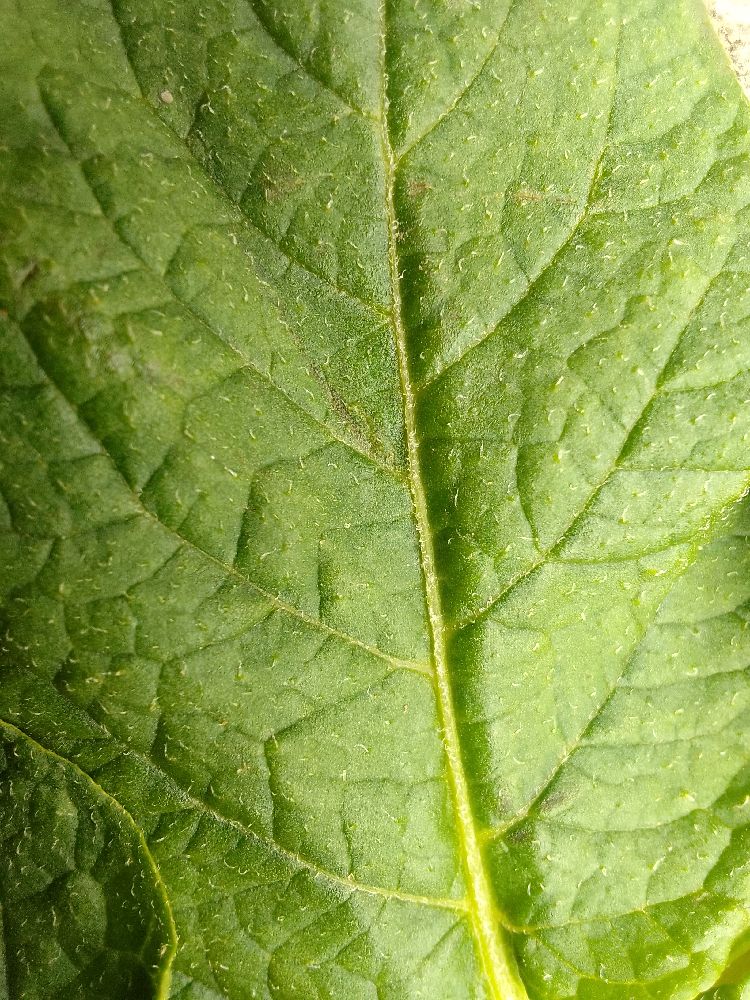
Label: Healthy